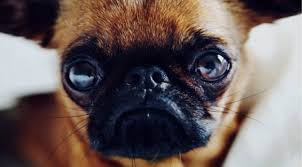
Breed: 209-n000042-Brabancon_griffo